Describe the emotion expressed in this image:  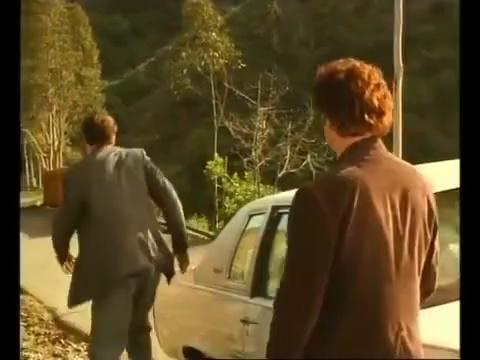
This person displays Pain, valence and arousal with low intensity.